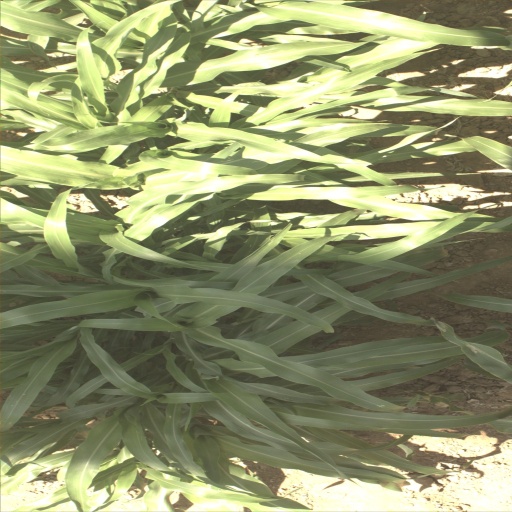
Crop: sorghum